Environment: real
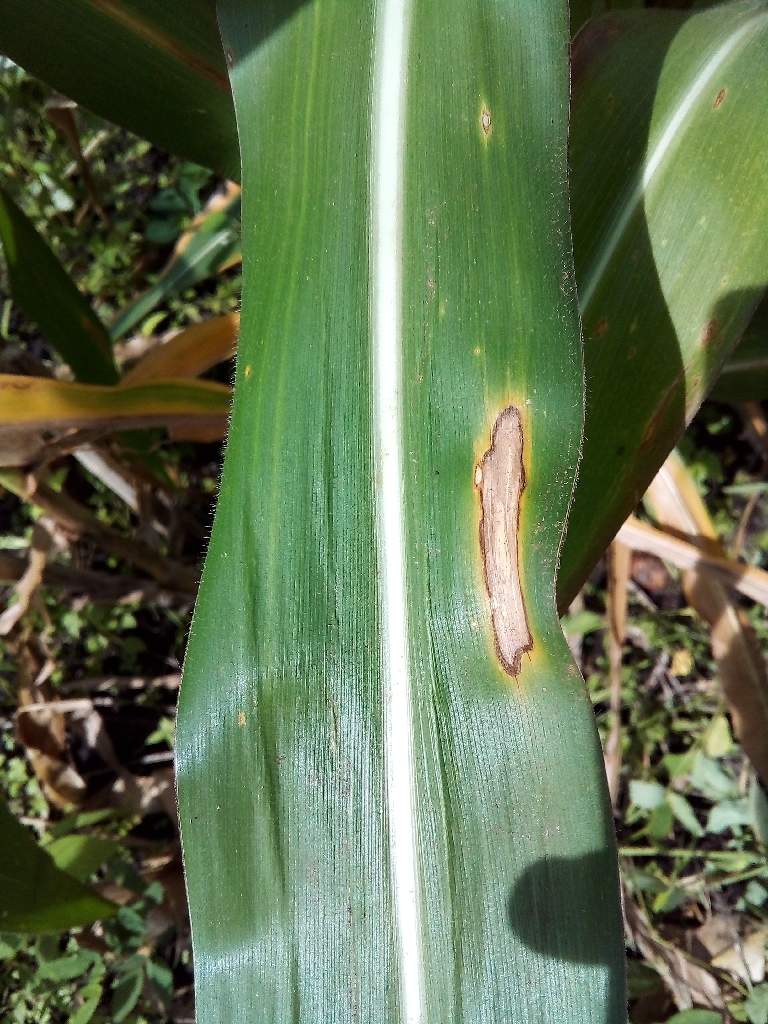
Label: northern_corn_leaf_blight